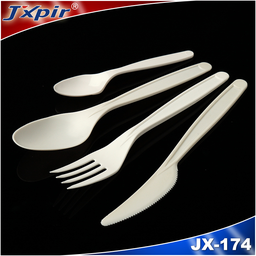
Label: plastic